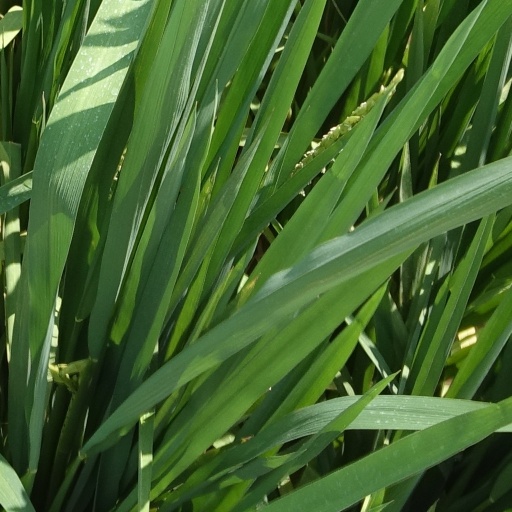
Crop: rice